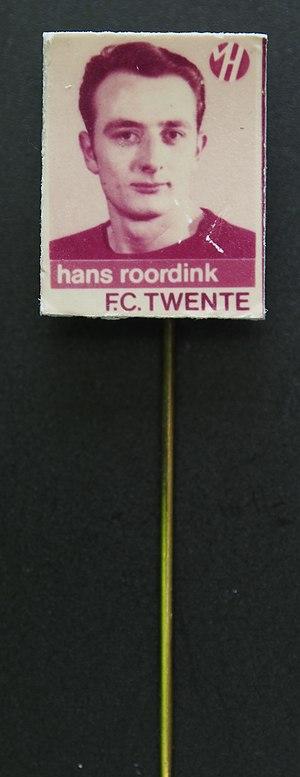
Hans Roordink est un joueur de football néerlandais, qui jouait en tant qu'attaquant.